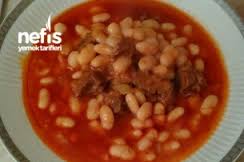
Yemek: kuru_fasulye